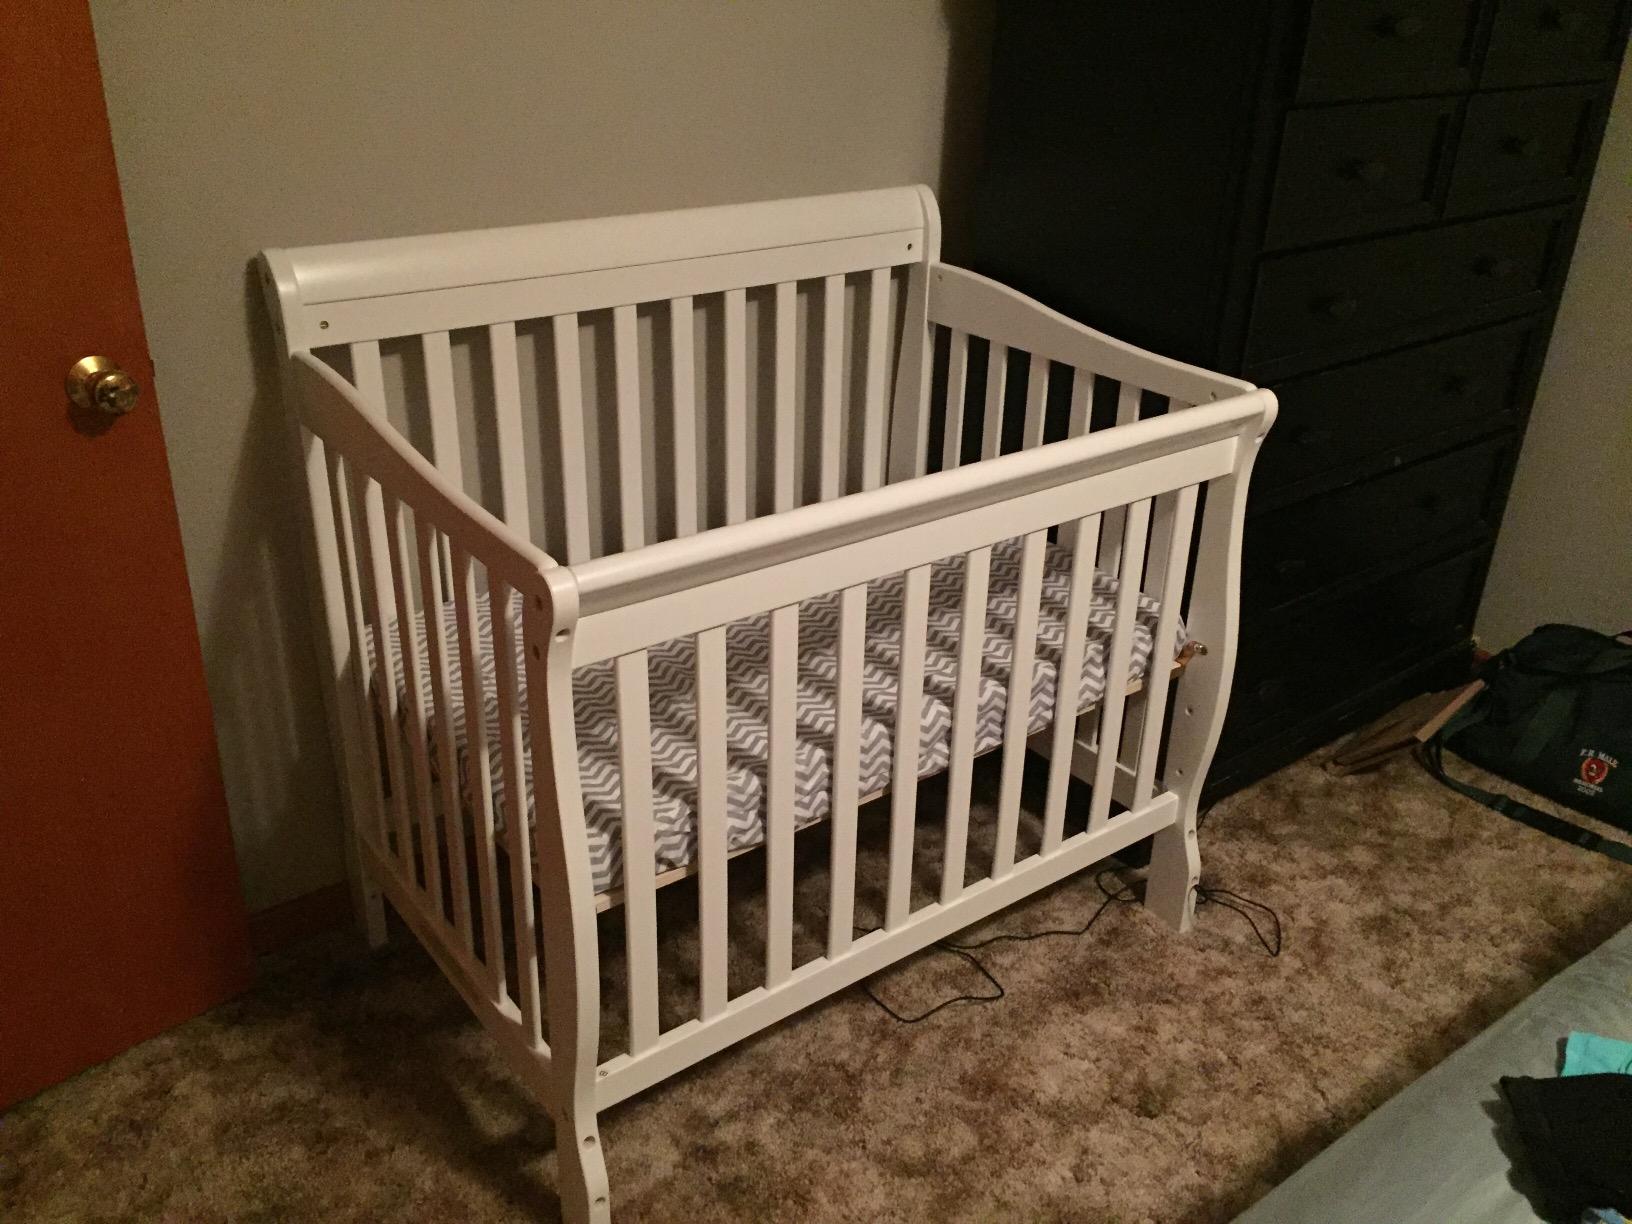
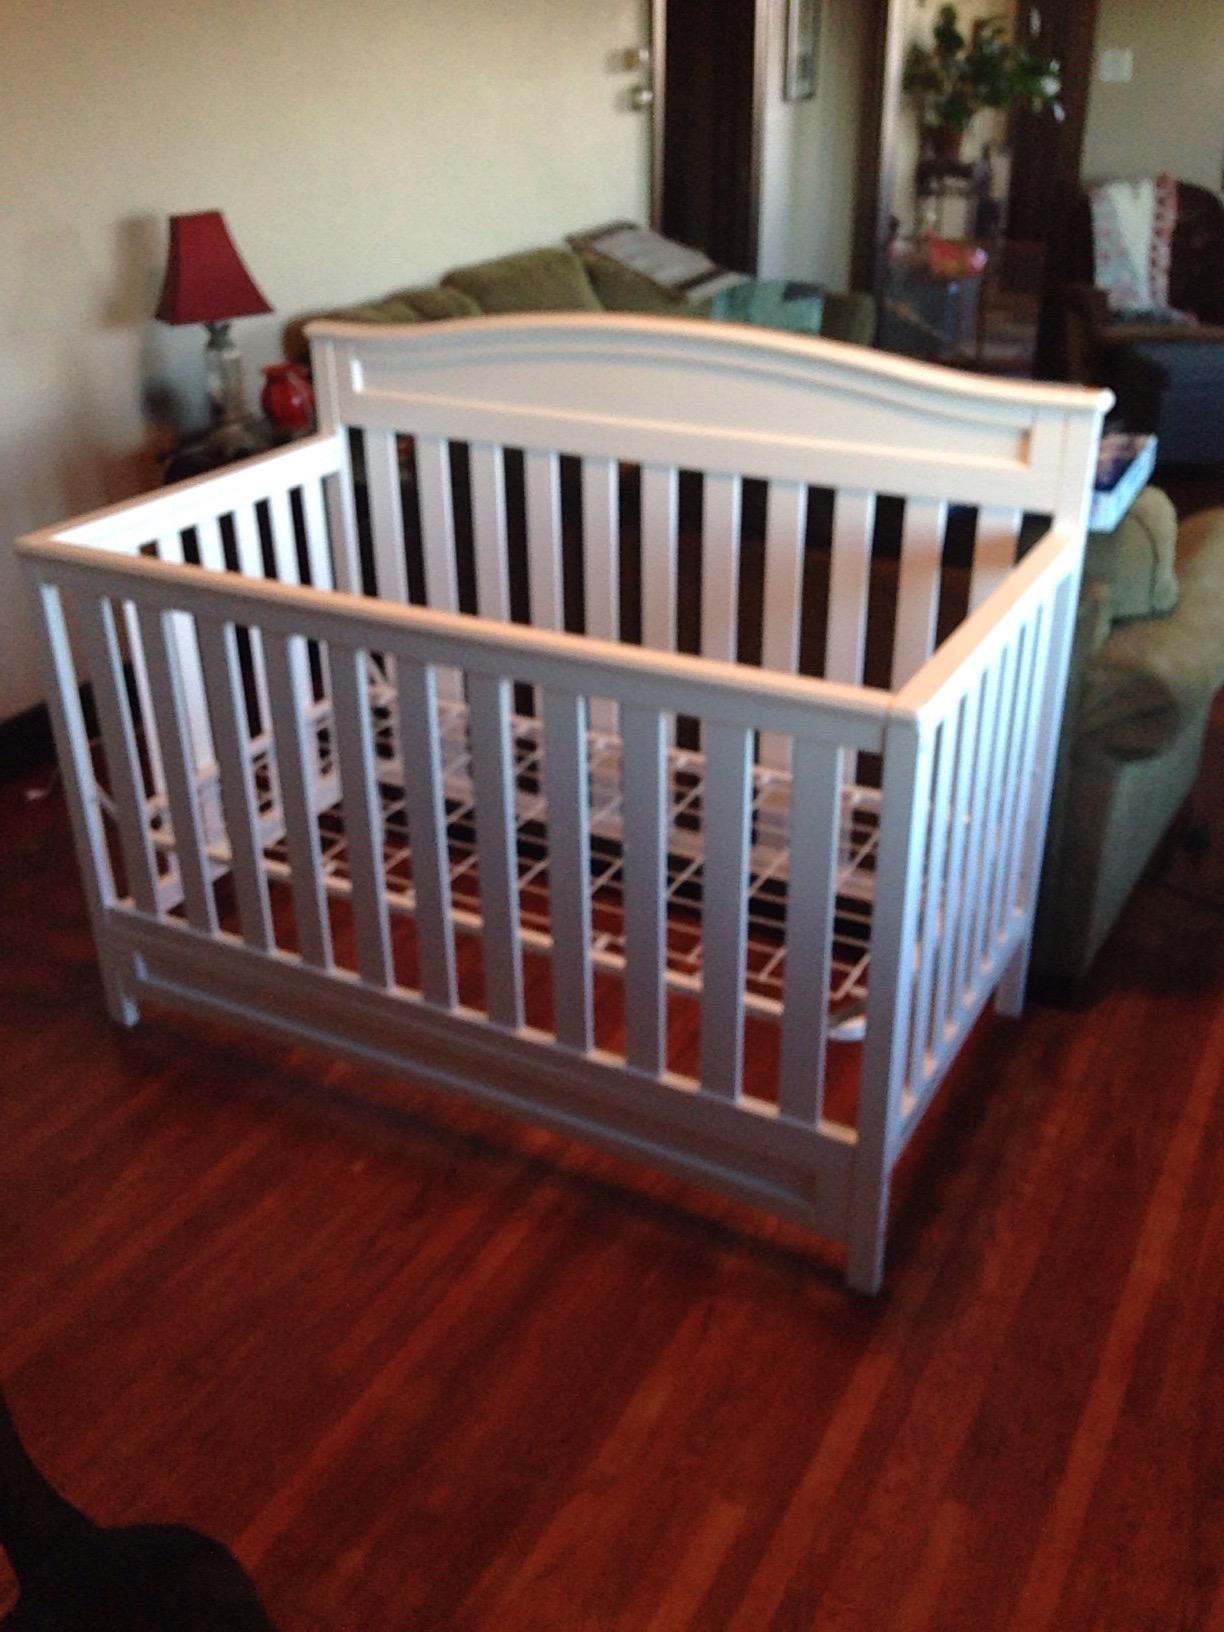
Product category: products_crib
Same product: no